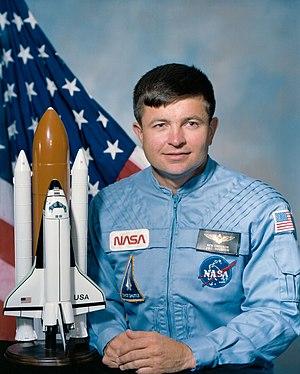
Kenneth Donald Cameron dit Ken Cameron est un astronaute américain né le 20 novembre 1949.